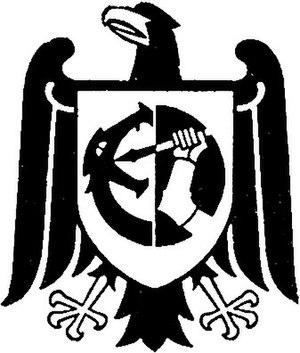
Le Deutscher Fichte-Bund est une organisation nationaliste allemande active entre la fin du Deuxième Reich et celle du Troisième Reich.